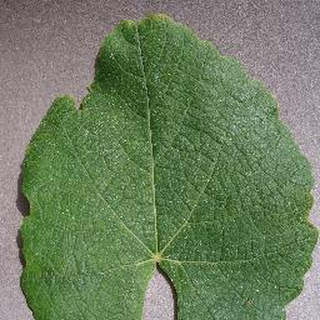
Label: healthy_grape